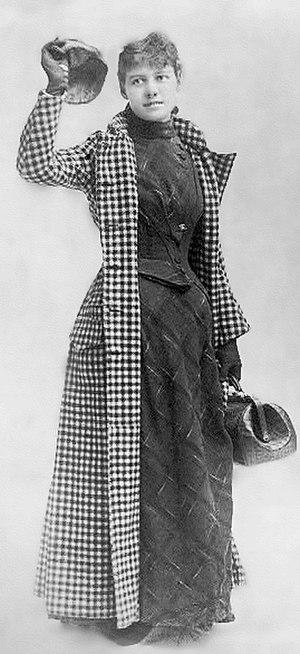
Elizabeth Jane Cochrane, dite Nellie Bly, née le 5 mai 1864 à Cochran's Mills dans le Comté d'Armstrong en Pennsylvanie et morte le 27 janvier 1922 à New York, est une journaliste américaine.